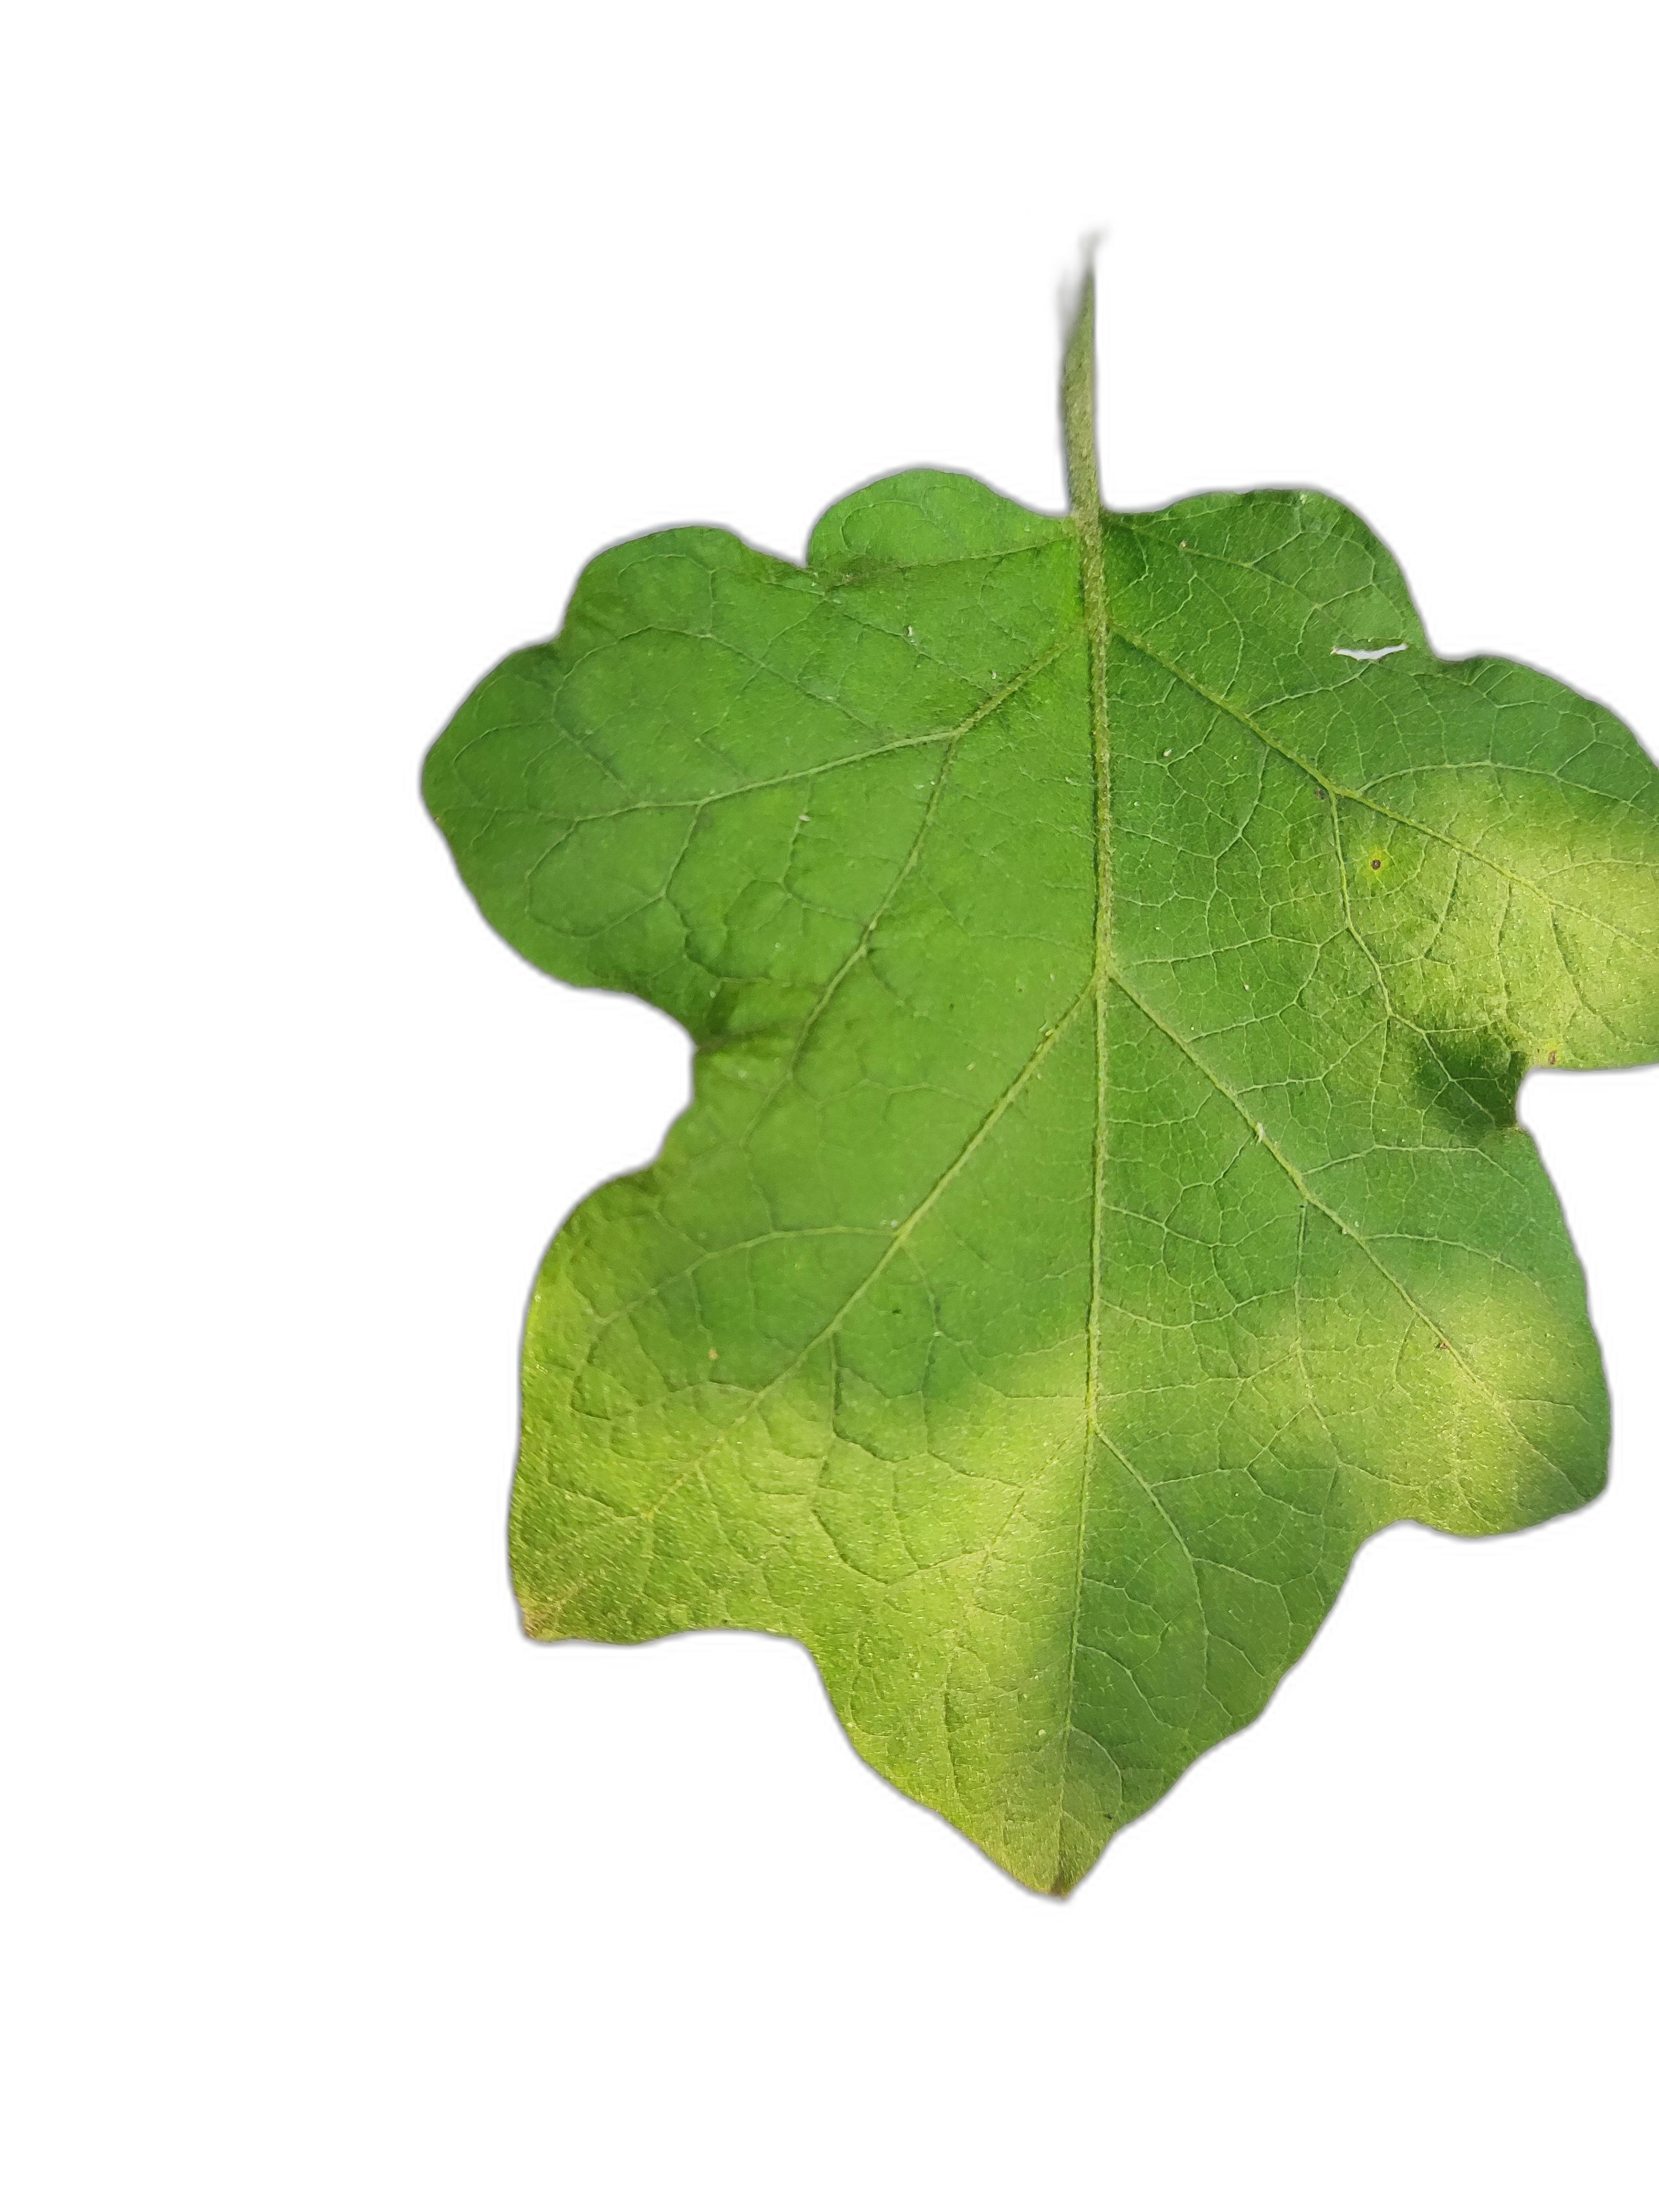
Label: Healthy Leaf